Bay of Whales

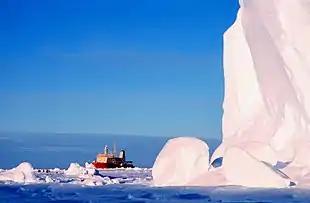
The RV "Nathaniel B. Palmer" research vessel using the Bay of Whales ice harbour

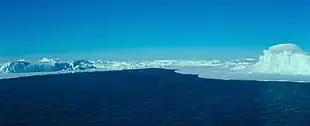
Bay of Whales

The Bay of Whales was a natural ice harbour, or iceport, indenting the front of the Ross Ice Shelf just north of Roosevelt Island, Antarctica, at the southernmost point of the world's ocean. While the Ross Sea stretches considerably further south – encompassing the Gould Coast, located around from the South Pole – the majority of this expanse is covered by the Ross Ice Shelf, rather than open sea.